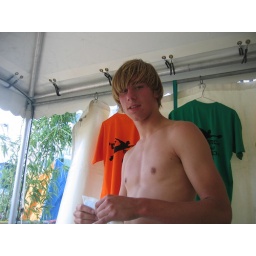
Second edition of the freespect beach tournament in Mechelen&amp;quot;Smack The Beach Up&amp;quot;this time it was a hat tournament.